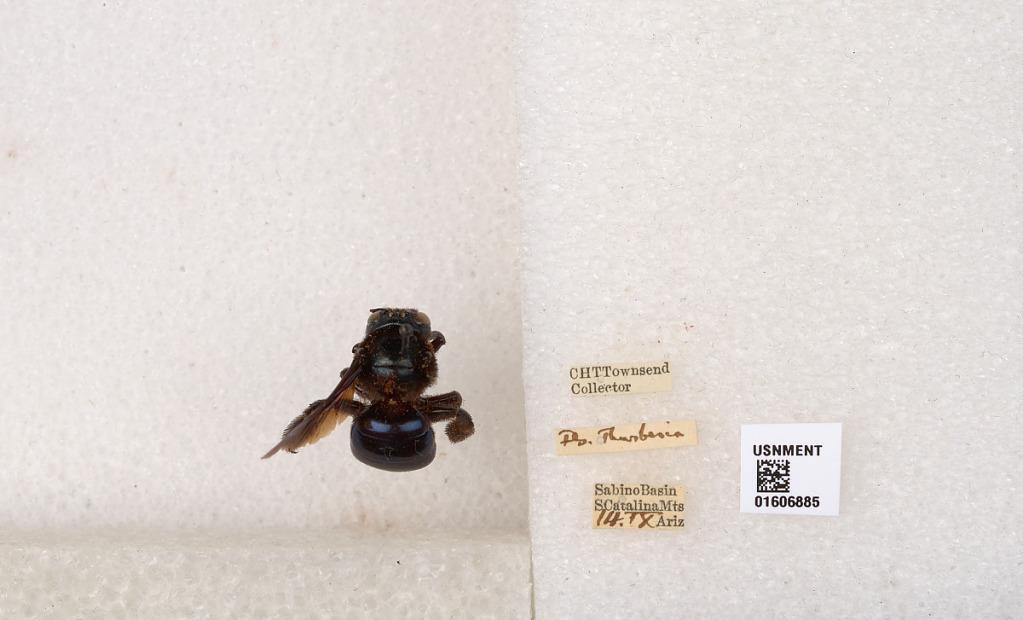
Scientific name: Xylocopa (Xylocopoides) californica arizonensis Cresson
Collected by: C. Townsend
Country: United States
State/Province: Arizona
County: Pima
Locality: Sabino Basin, Santa Catalina Mountains
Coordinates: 32.3223, -110.81